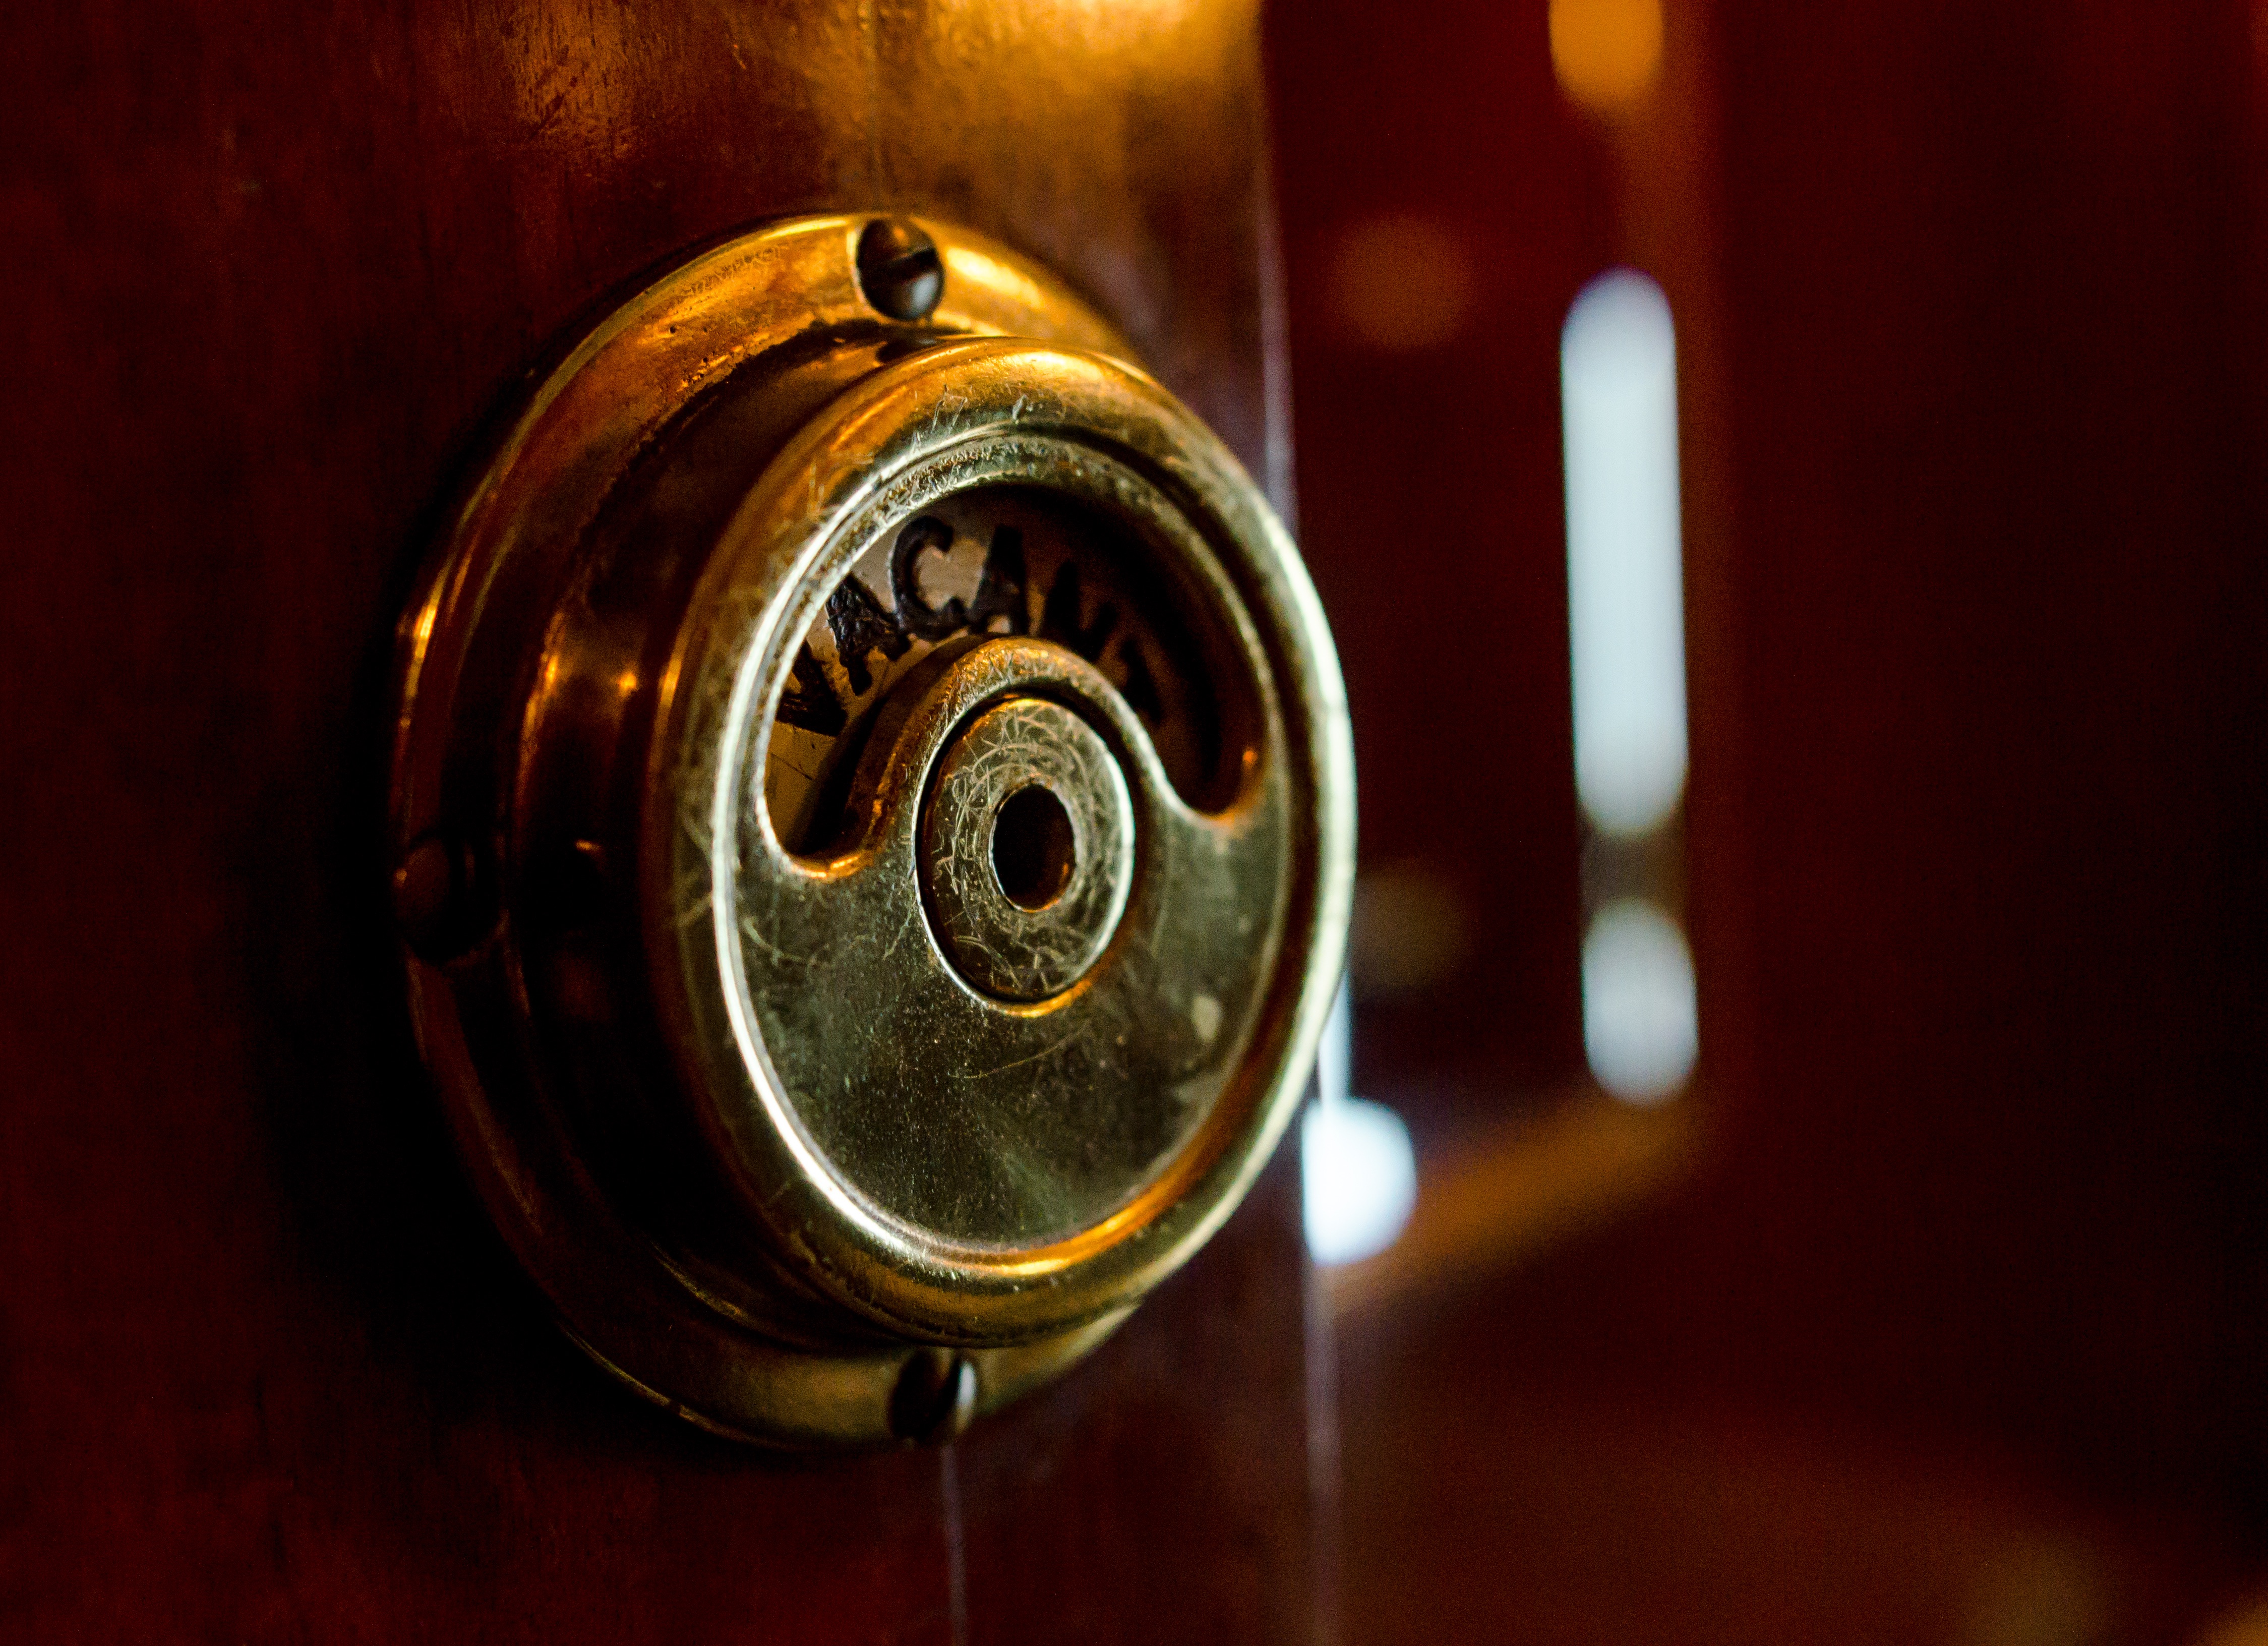
light, wheel, guitar, musical instrument, close up, macro photography